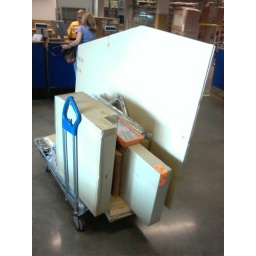
There's a kickass desk, office chair and dresser in all of those boxes. Definitely opted for delivery.